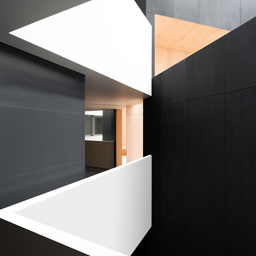
view from the first floor